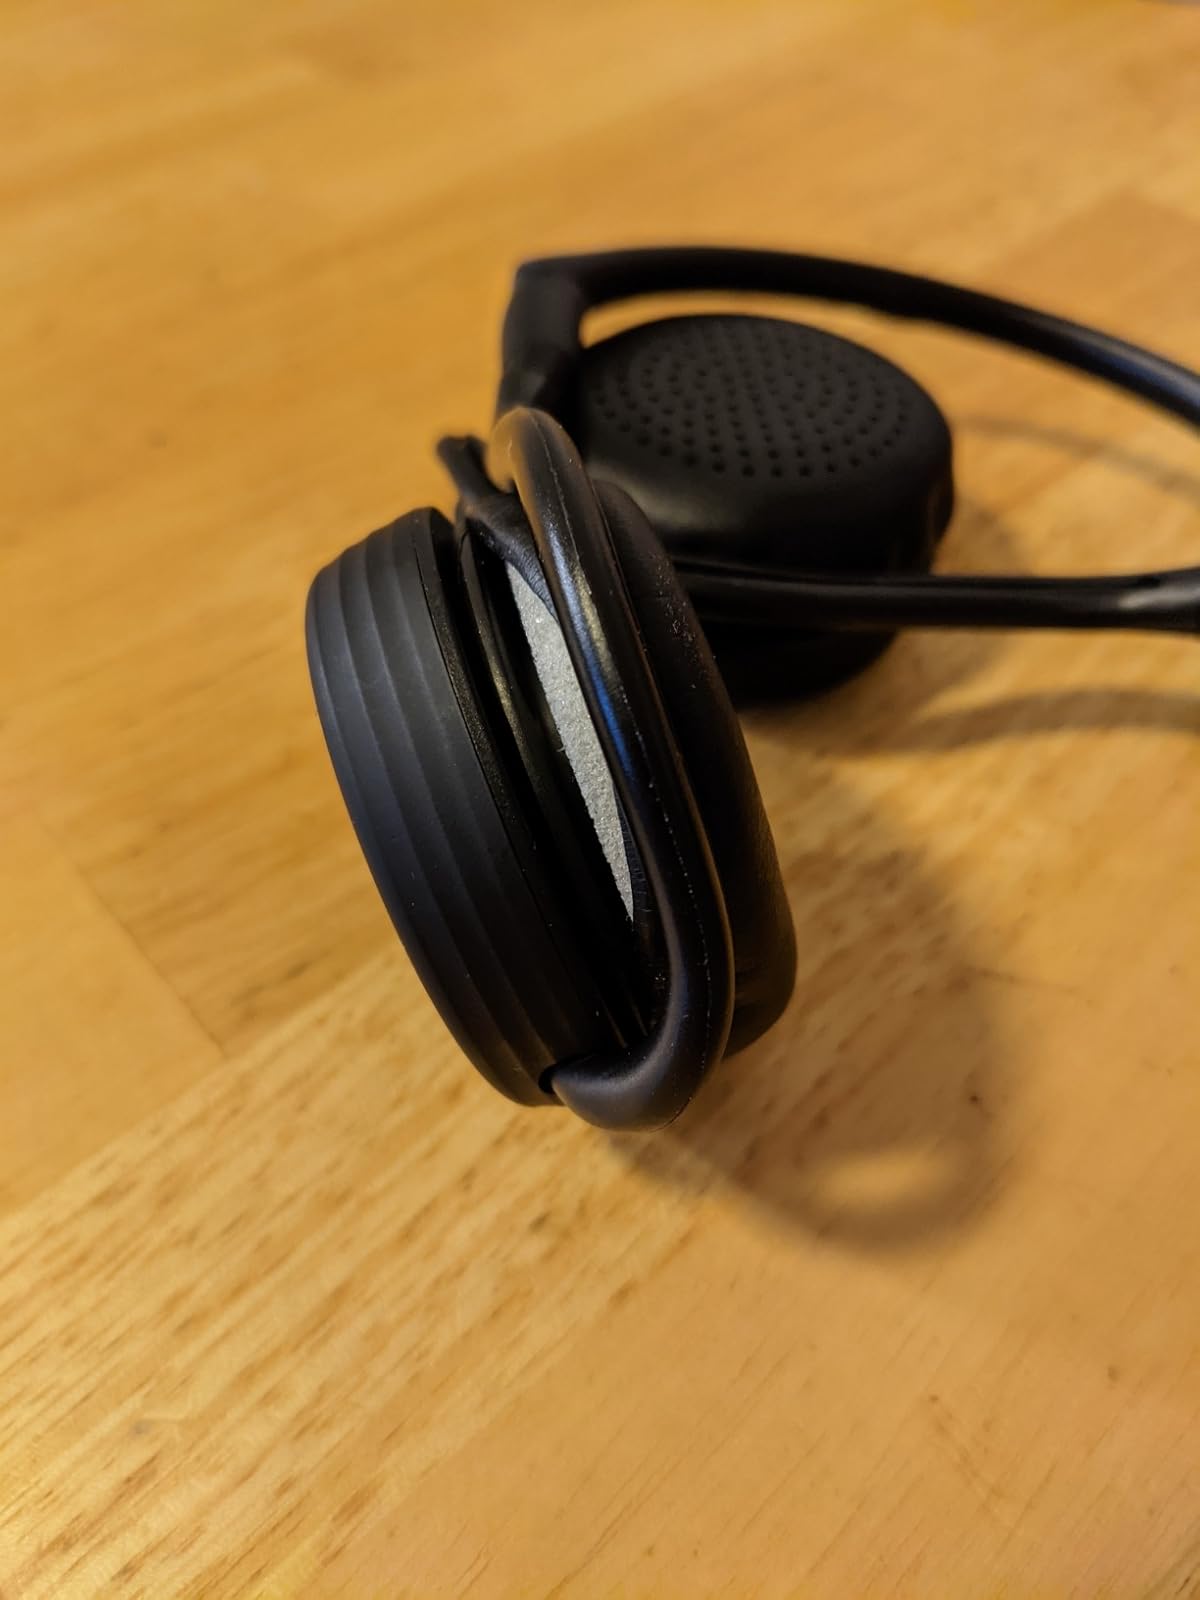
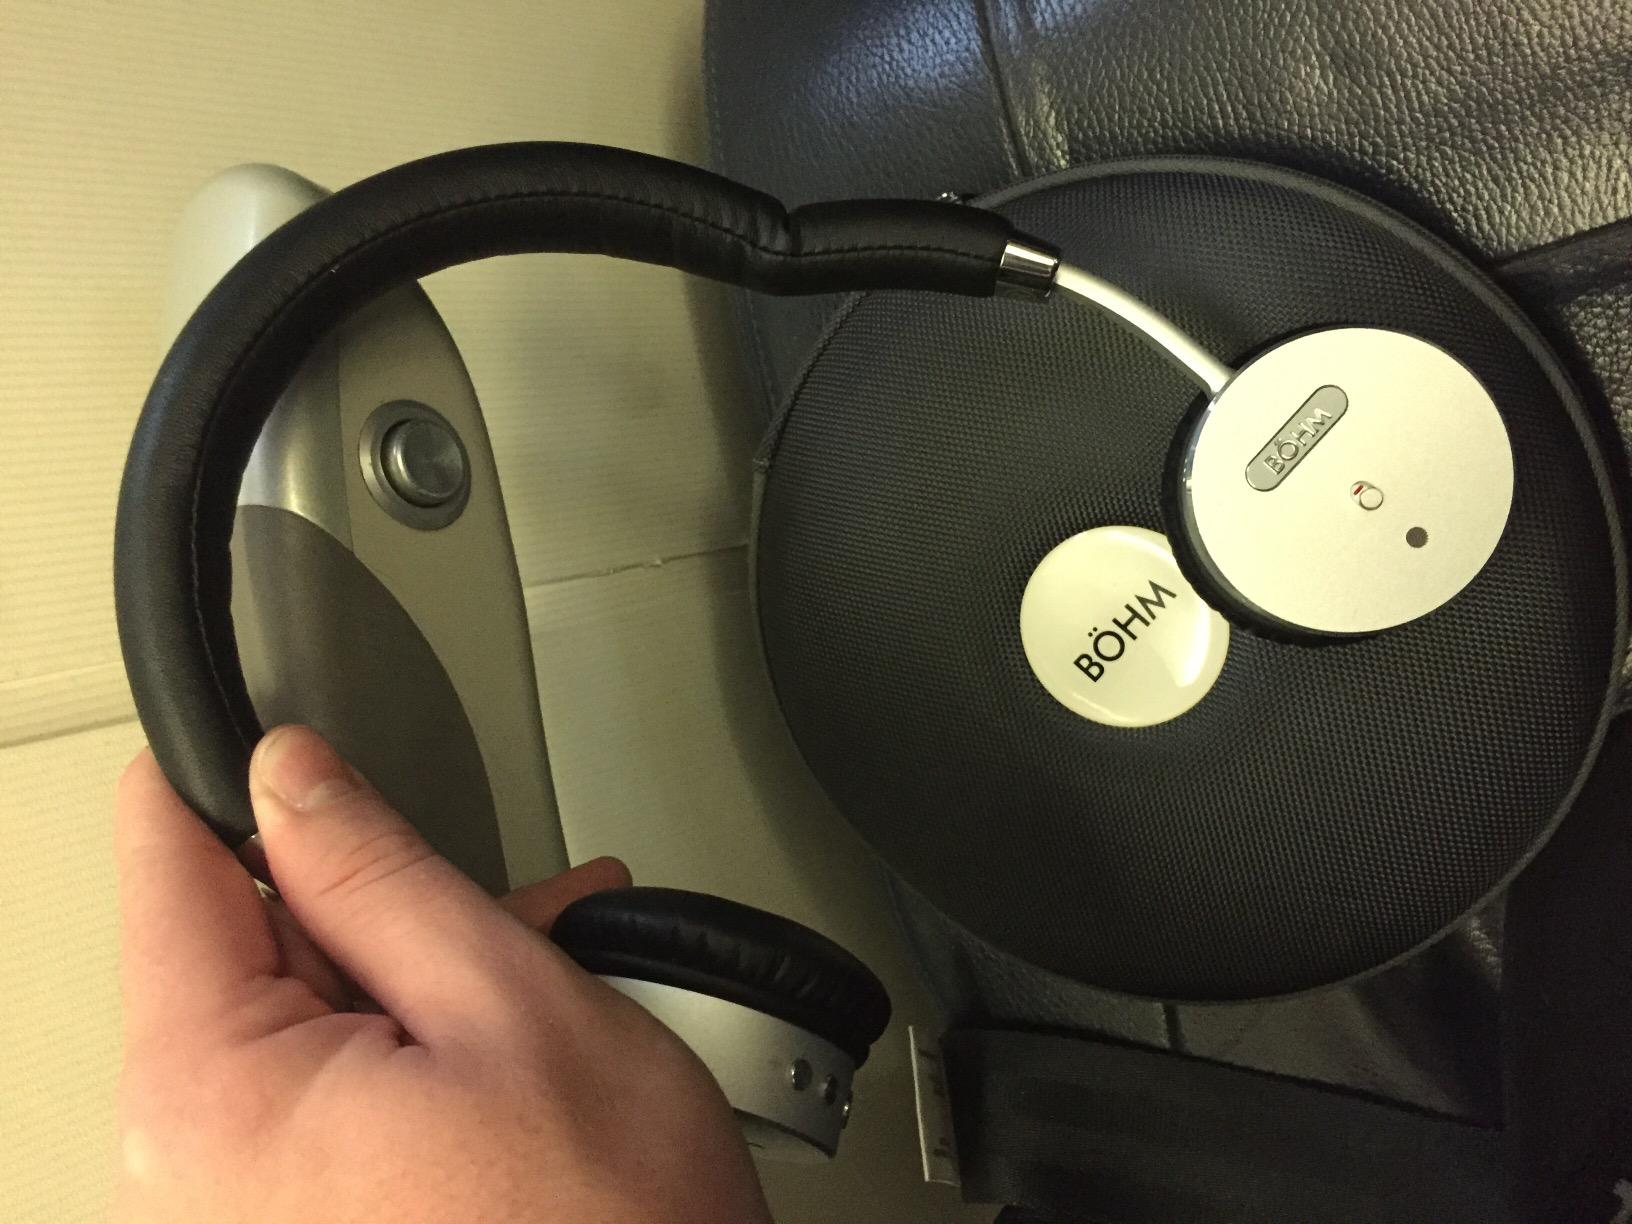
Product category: headphones
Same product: no